Carne asada fries

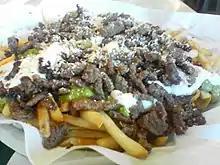
Carne asada fries

The dish typically consists of french fries, carne asada, guacamole, sour cream, cheese, and sometimes salsa. Typically, the fries are of the shoestring variety, but other cuts may be used as well. The carne asada is usually finely chopped to avoid the need for a knife or additional cutting on the part of the consumer. The cheese is commonly cotija, although many establishments use a less-costly shredded cheese mix which melts with the other ingredients and keeps longer.